Dragon's Dogma Online

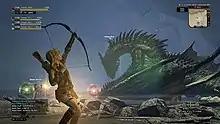
A player character fighting a dragon, a powerful boss enemy

"Dragon's Dogma Online" was a massively multiplayer online role-playing game (MMORPG) where players take on the role of the "Arisen", a warrior of the White Dragon who defends the land of Lestania from monsters. The Arisen is a customizable avatar created by the player at the beginning of the game, with their gender, physique and other features such as their voice being customizable. The game's hub is the White Dragon Shrine, with the rest of Lestania being available for exploration following the opening quest. Players progressed through the game by completing quests, which were accepted from the game's non-playable characters and divided into three categories; main quests connected to the central narrative, World Quests which were multiplayer-exclusive quests where up to eight players would cooperate during the quest; and Solo Quests which one player can complete. Quests gave experience and monetary rewards, and were gated based on the Arisen's current experience level.